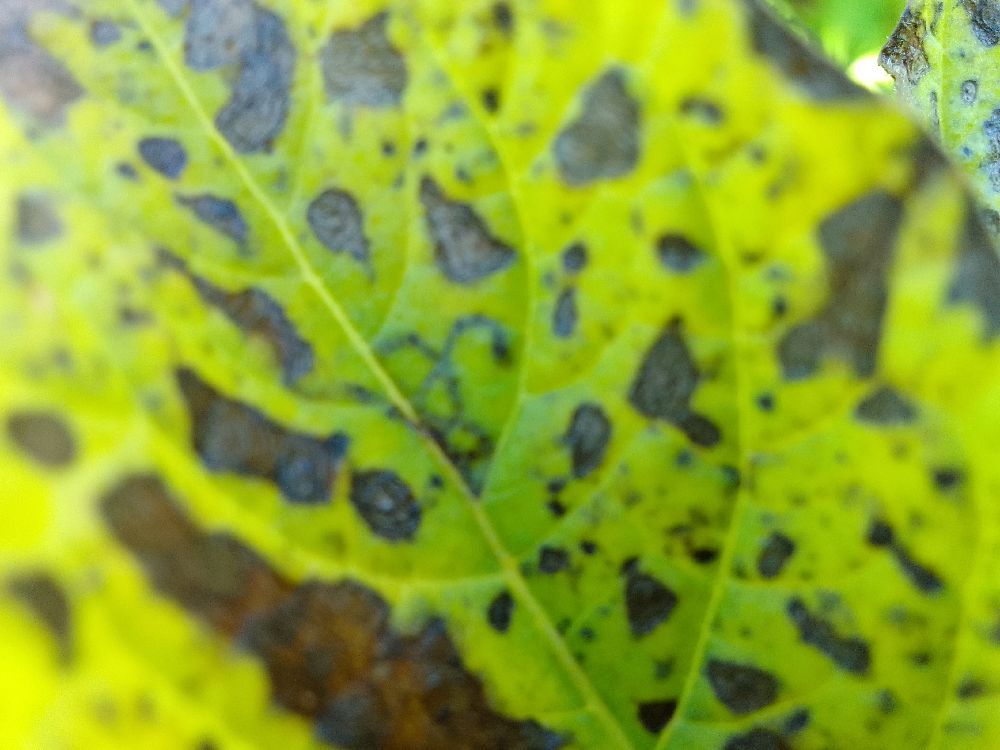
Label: Early blight